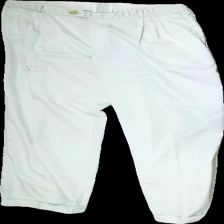
View: front
Type: Trousers
Category: Men
Brand: Not in the list
Brand text on label: JOY BOY
Colors: Beige
Material: 64% Poly 36% Cot
Cut: None
Season: All
Stains: Minor
Price range: <50
Recommended usage: Export